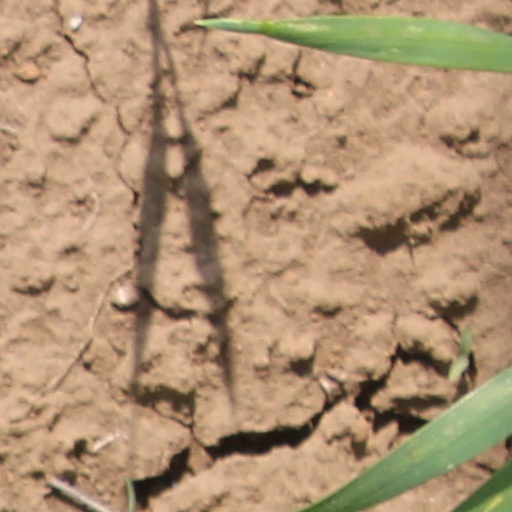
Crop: wheat